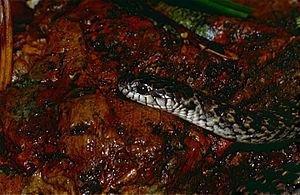
Erythrolamprus cobella est une espèce de serpents de la famille des Dipsadidae.